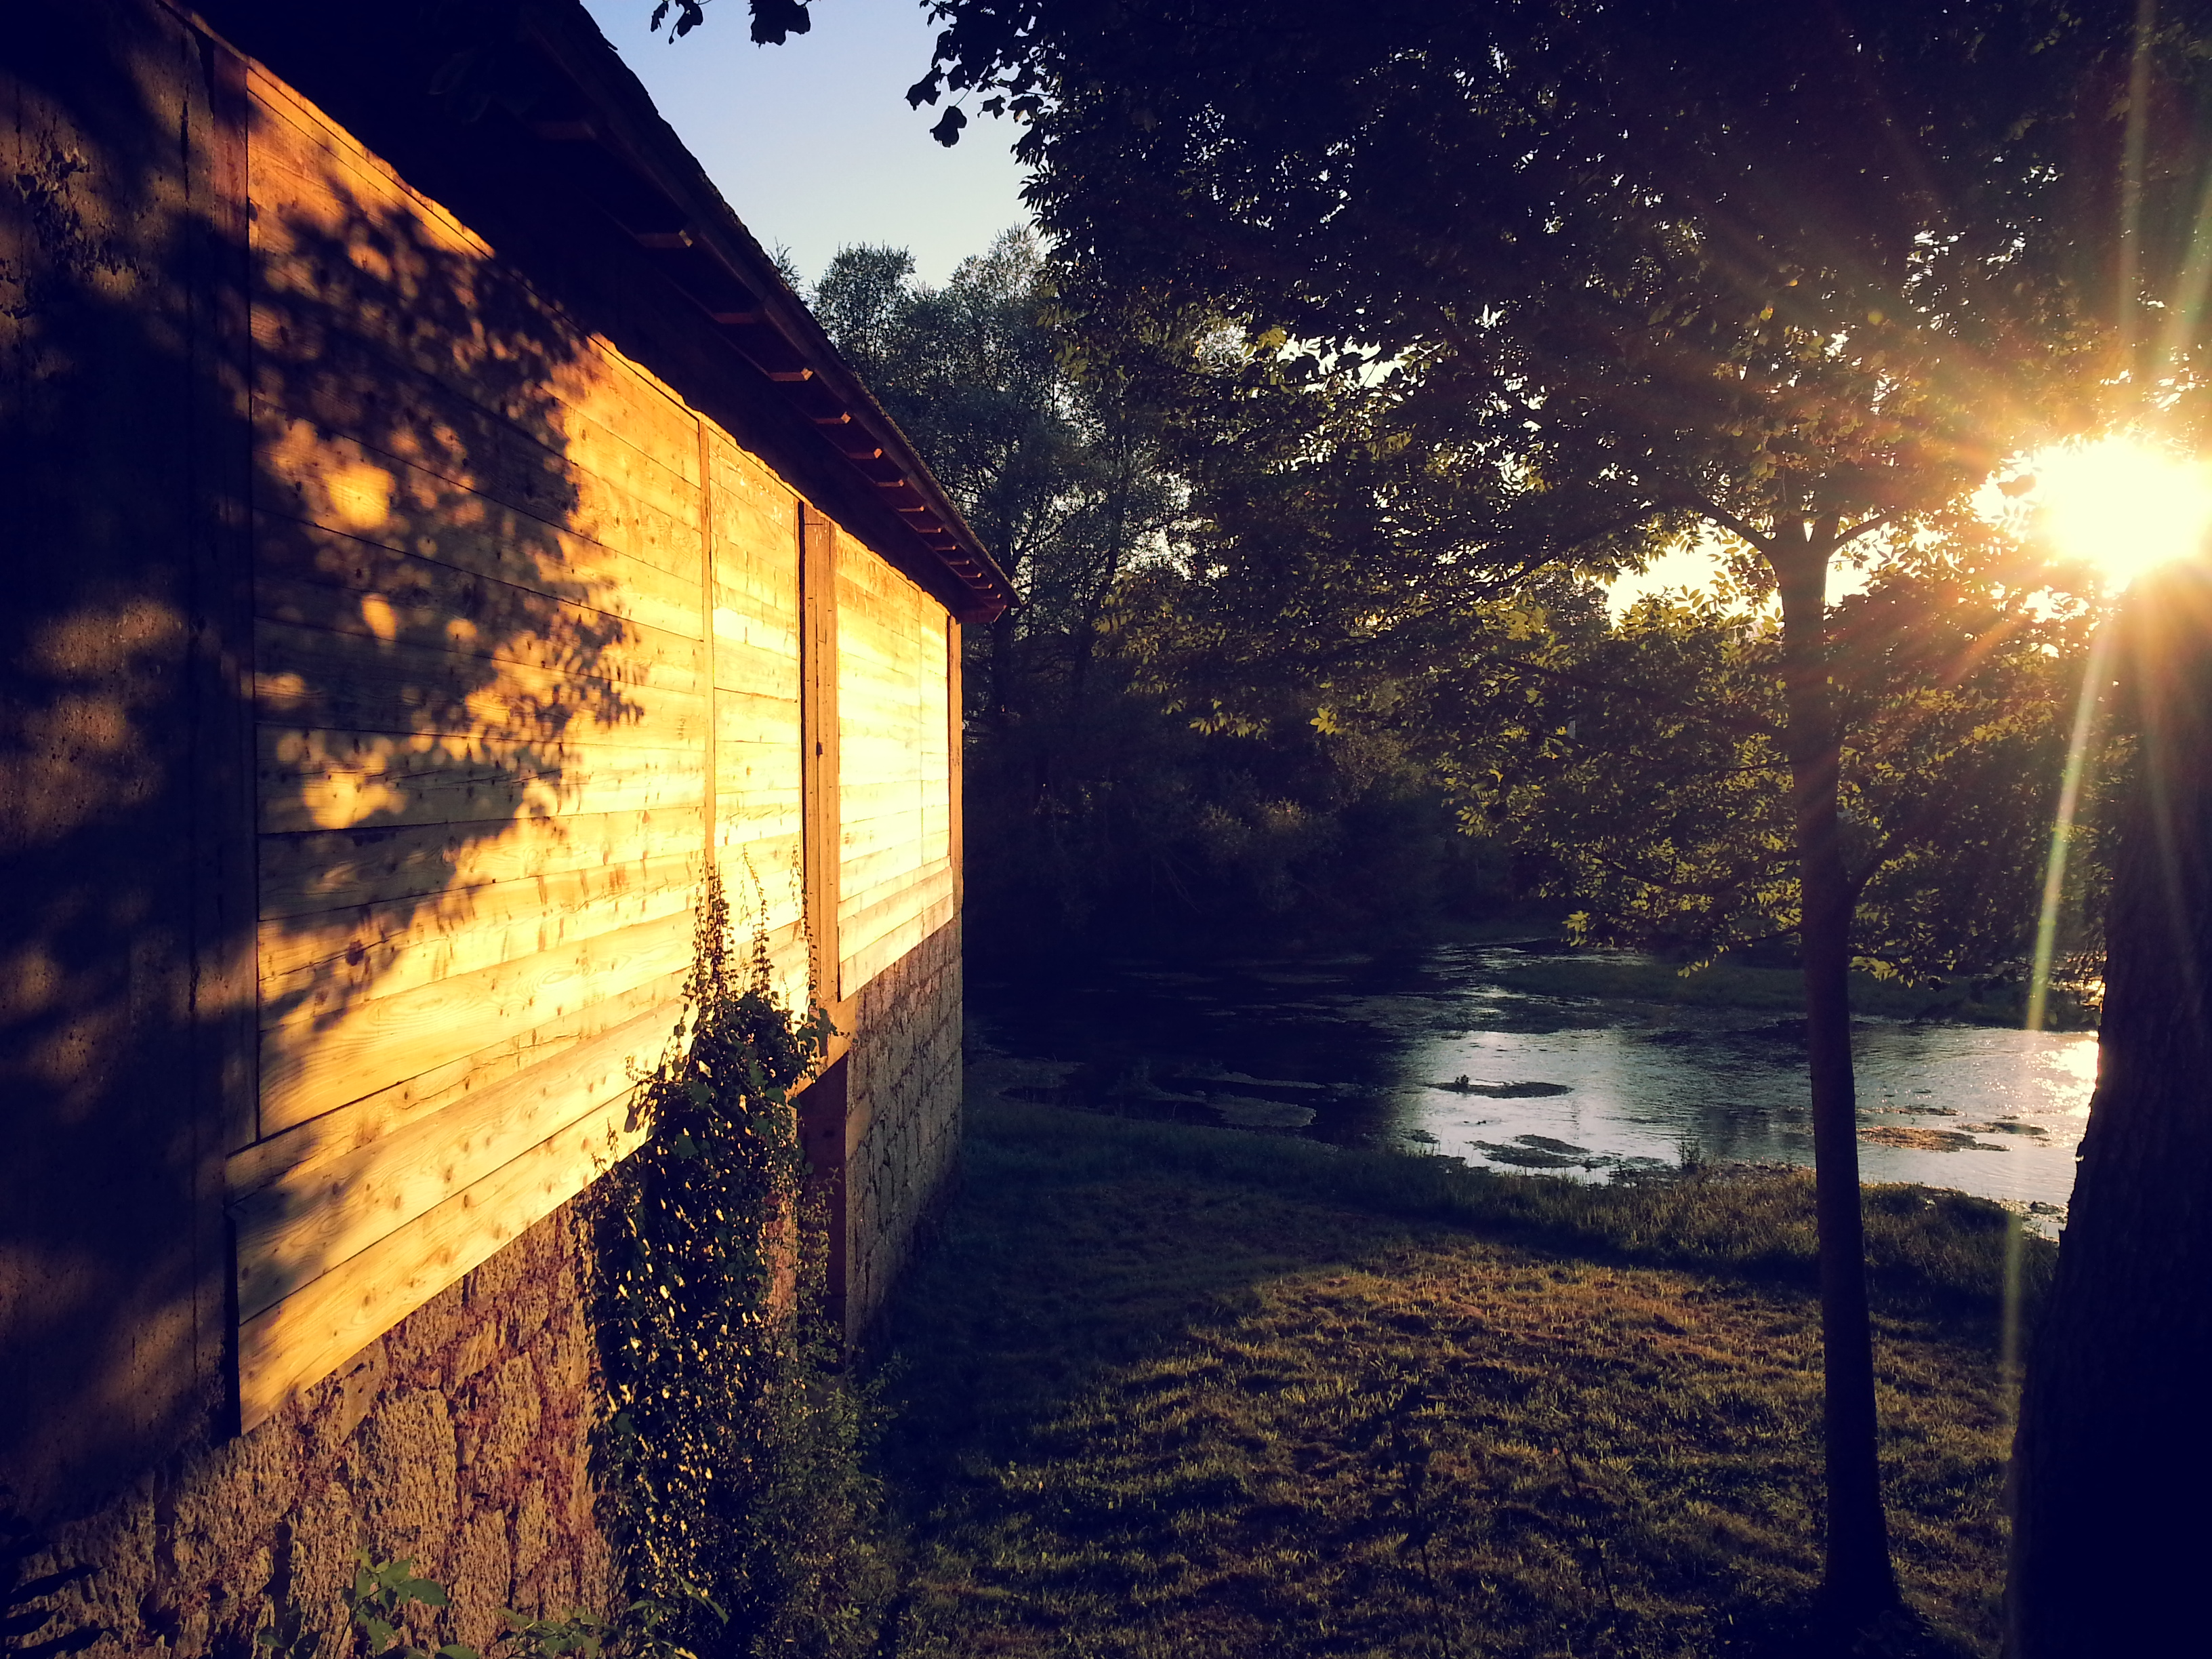
tree, nature, light, sky, sun, sunrise, sunset, night, house, sunlight, morning, atmosphere, dusk, pond, stream, evening, reflection, cabin, autumn, darkness, sunburst, season, woods, rural area, astronomical object